Fanshawe Palace

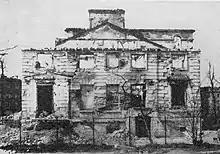
The ruins of the Fanshawe Palace in 1945, which was burned down during the Warsaw Uprising in 1944.

In 1900, the palace was inherited by nobleman August Potocki, who, while never living there himself, had accommodated there the less wealthy members of his family. After the First World War, the palace housed a children's hospital, and later accommodation for the officers of the Polish Armed Forces. During the Second World War, in the place was located the kitchen on the Central Welfare Council, a charity helping impoverished and people affected by the ongoing conflict. During the war, in palace also lived members of the Polish aristocracy who had fled the Soviet Union. During the Second World War, the upper floor and the roof of the building were damaged and the palace had burned down in 1944 during the Warsaw Uprising.